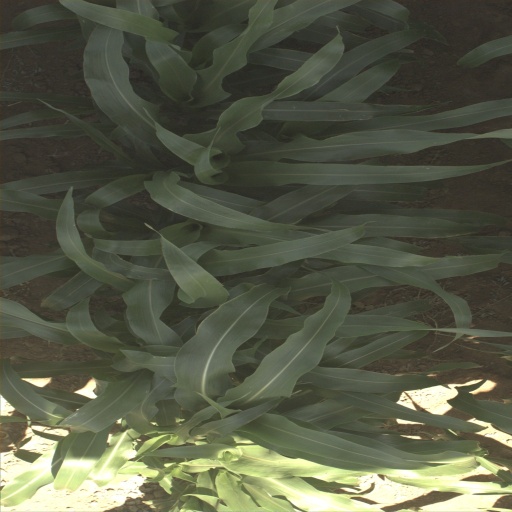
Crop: sorghum